Steyr

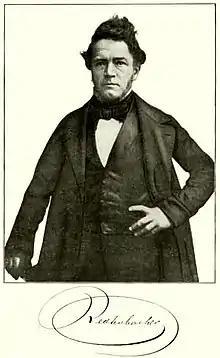
Ferdinand Redtenbacher

Steyr has a district heating system which supplies the bulk of the buildings and industry with renewable energy. The thermal energy comes from the Steyr biomass heating plant.